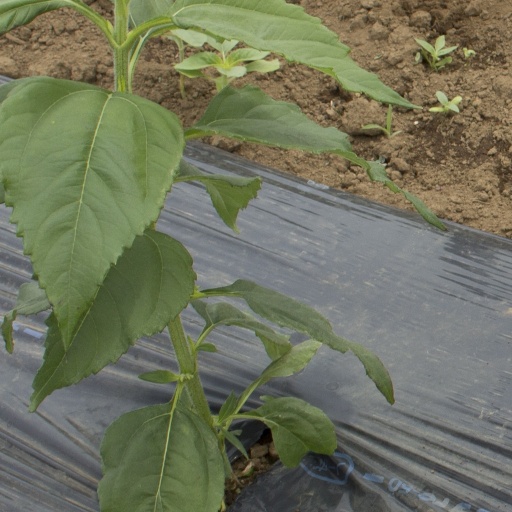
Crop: Jerusalem artichoke